Vamsee Juluri

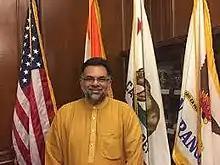
Juluri in 2018

Vamsee Juluri (born 1969) is a professor of media studies at the University of San Francisco.